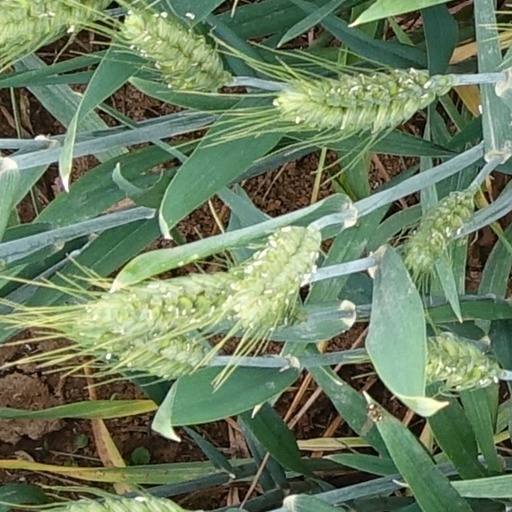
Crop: wheat